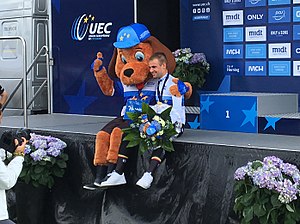
EM i landevejscykling 2017
EM-maskotten Bikey og guldmedaljevinder Victor Campenaerts.
EM i landevejscykling 2017 var det 23. europæiske mesterskab i landevejscykling. Konkurrencerne fandt sted fra den 2. til den 6. august 2017 i Herning, Danmark. Mesterskaberne bestod af i alt seks linjeløb og seks enktelstartskonkurrencer.